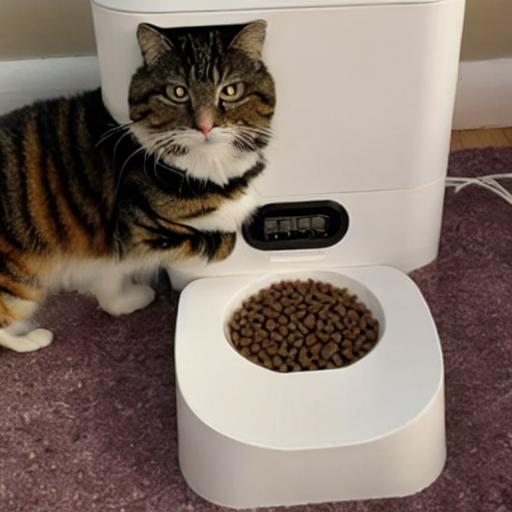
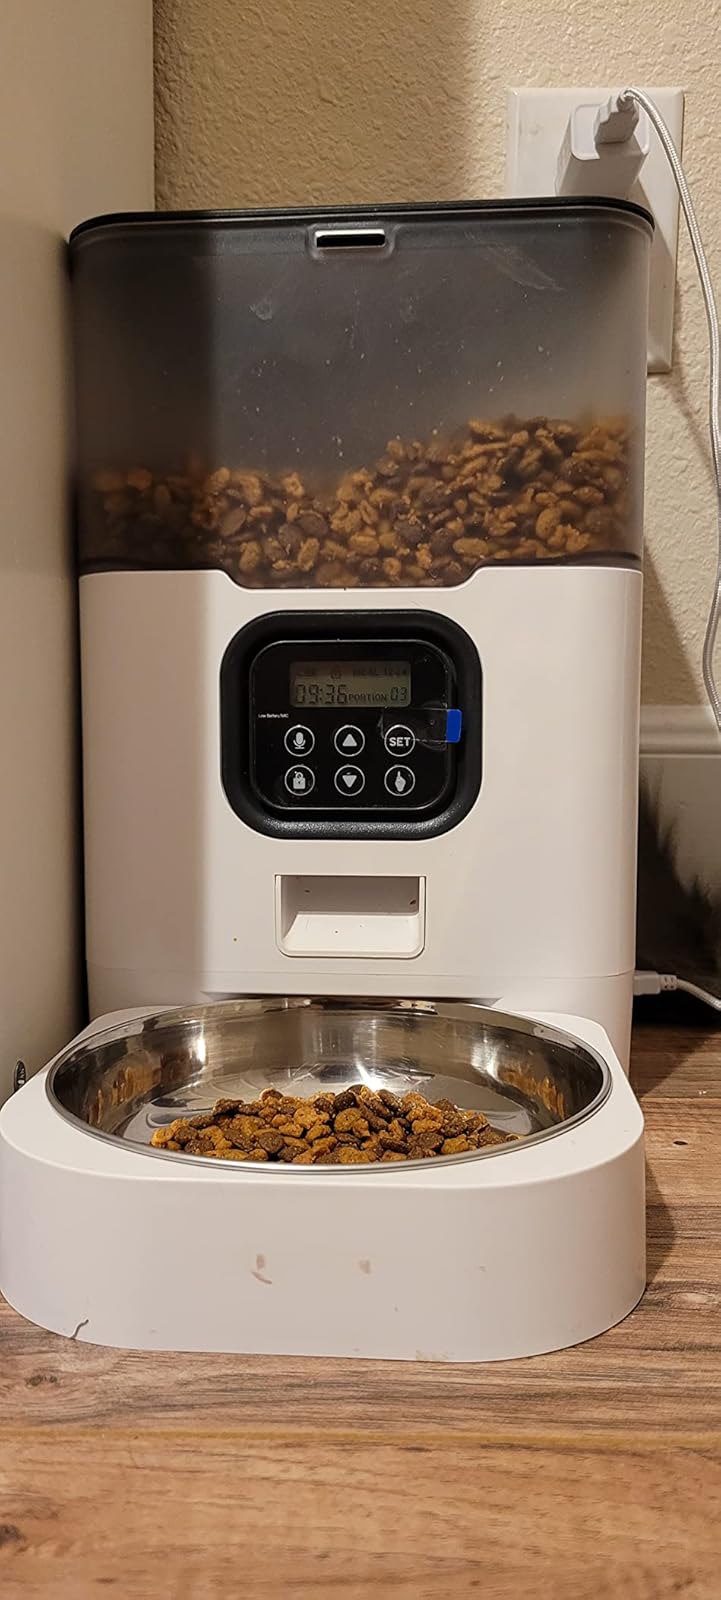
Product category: items_feeder
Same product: no